Culture of Tunisia

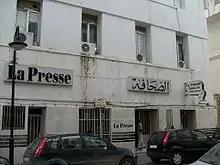
Headquarters of the journal, "La Presse de Tunisie" in Tunis

Tunisian television has long been controlled by the Establishment of the Broadcasting Authority Tunisia (ERTT) and its predecessor, the Tunisian Radio and Television, founded in 1957. On November 7, 2006, President Zine el-Abidine Ben Ali announced the demerger of the business, which became effective on August 31, 2007. Until then, ERTT managed all public television stations (Télévision Tunisienne 1 and Télévision Tunisienne 2, which had replaced the defunct RTT 2), four national radio stations (Radio Tunis, Tunisia Radio Culture, Youth and Radio RTCI), and five regional (Sfax, Monastir, Gafsa, Le Kef and Tataouine). Most programs are in Arabic, with a minority in French. Since 2003, a growth in private sector broadcasting is underway, including the creation of Radio Mosaique FM, Jawhara FM, Zaytuna FM, Hannibal TV, and Nessma TV.